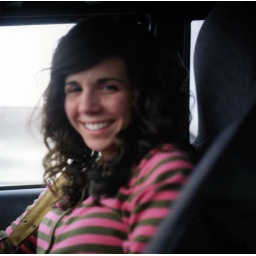
haha aw, in my car being cute